Astro Boy (film)

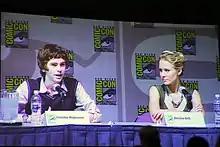
Freddie Highmore and Kristen Bell promoting the film at the 2009 San Diego Comic-Con.

In 1997, Sony Pictures Entertainment purchased the film rights to "Astro Boy" from Tezuka Productions, intending to produce a live-action feature film. Todd Alcott was set to write the screenplay, but the film halted in 2000 when Steven Spielberg began "A.I." (2001), another film with a robot boy who replaces a dead child. In December 2001, Sony hired Eric Leighton to direct an all-CGI film, with Angry Films and Jim Henson Productions producing it for a 2004 release. A screenplay draft was written, but the film did not go into production, and Leighton left in early 2003 to pursue other film projects. In June 2004, animator and "Dexter's Laboratory" creator Genndy Tartakovsky was hired to direct a live-action/animatronics/CGI feature film. After writing the script, the film didn't go into the production, and Tartakovsky left next year to direct 3-D-animated feature films at a new studio, Orphanage Animation Studios. Few months later it was revealed, that he was set to direct "The Dark Crystal" (1982) sequel, "The Power of the Dark Crystal", another co-production with Jim Henson Productions. In September 2006, it was announced that Hong Kong-based animation firm Imagi Animation Studios would produce a CGI animated Astro Boy film, with Colin Brady directing it. A year later, the studio made a three-picture distribution deal with Warner Bros. and The Weinstein Company, which also included "TMNT" (2007) and "Gatchaman". In 2008, Summit Entertainment took over the film's distribution rights. The same year, Brady was replaced with David Bowers, who previously directed "Flushed Away" (2006), the last project under the relationship between DreamWorks Animation, the creators of the "Shrek" and "Madagascar" franchises and Aardman Animations, the creators of the "Wallace & Gromit" franchise and "Chicken Run".